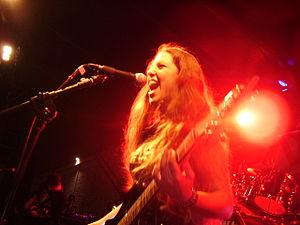
Ni Voz Ni Voto, ou NvNv, est un groupe de rock péruvien, originaire de Lima. Il compte au total six album studio : NvNv, No Antisocial, l'album en édition limitée Acoustic 2002, qui est enregistré en direct dans l'auditorium de l'université catholique, Limbo, Rockstar rebelión et Antiamor.